M270 Multiple Launch Rocket System

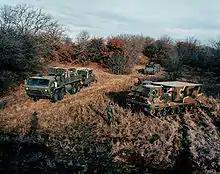
A MLRS-System with launch vehicle, loader and a command center inside an M577 command vehicle.

The first combat use of the MLRS occurred in the Gulf War. The U.S. deployed over 230 MLRS during Operation Desert Storm, and the UK an additional 16.